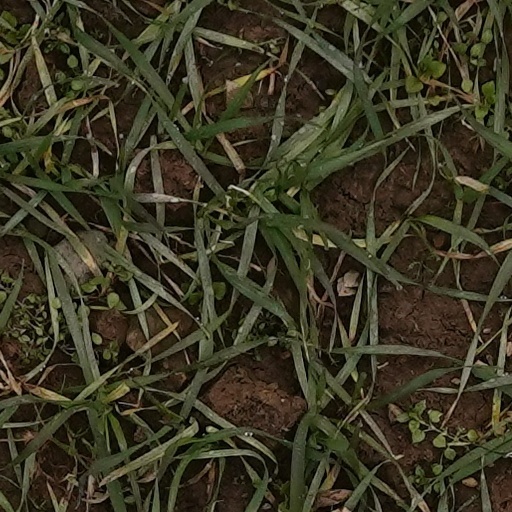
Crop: wheat